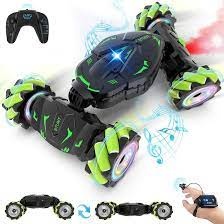
Hand Gesture Stunt Car
🚗 Remote Control Stunt Car: Next-Level Fun! 🌟 Get ready for an adrenaline-pumping experience with our 🎮 remote control stunt car! 🤩 🕹️ Endless Stunt Possibilities: This car is not just a toy; it's a thrill machine. Perform jaw-dropping flips, spins, and gravity-defying tricks with ease. 🤸‍♂️ 💨 Speed & Precision: With precision control, this car delivers lightning-fast speed and responsiveness. It's a race car and stunt performer all in one! 🏁 🪂 Durable & Agile: Built to withstand the craziest jumps and flips, it's as tough as it is nimble. 🛡️ 👨‍👩‍👦‍👦 Fun for All Ages: Whether you're a kid or a kid at heart, the whole family will enjoy hours of entertainment. 🤗 🎁 Perfect Gift: Looking for the ultimate gift? Look no further! 🎉 Get ready to take your playtime to new heights with this remote control stunt car. Get yours now and let the adventures begin! 🚀🎮🎁
Brand: My Shop Z
Category: Toys & Games > Toys > Remote Control Toys > Remote Control Cars & Trucks